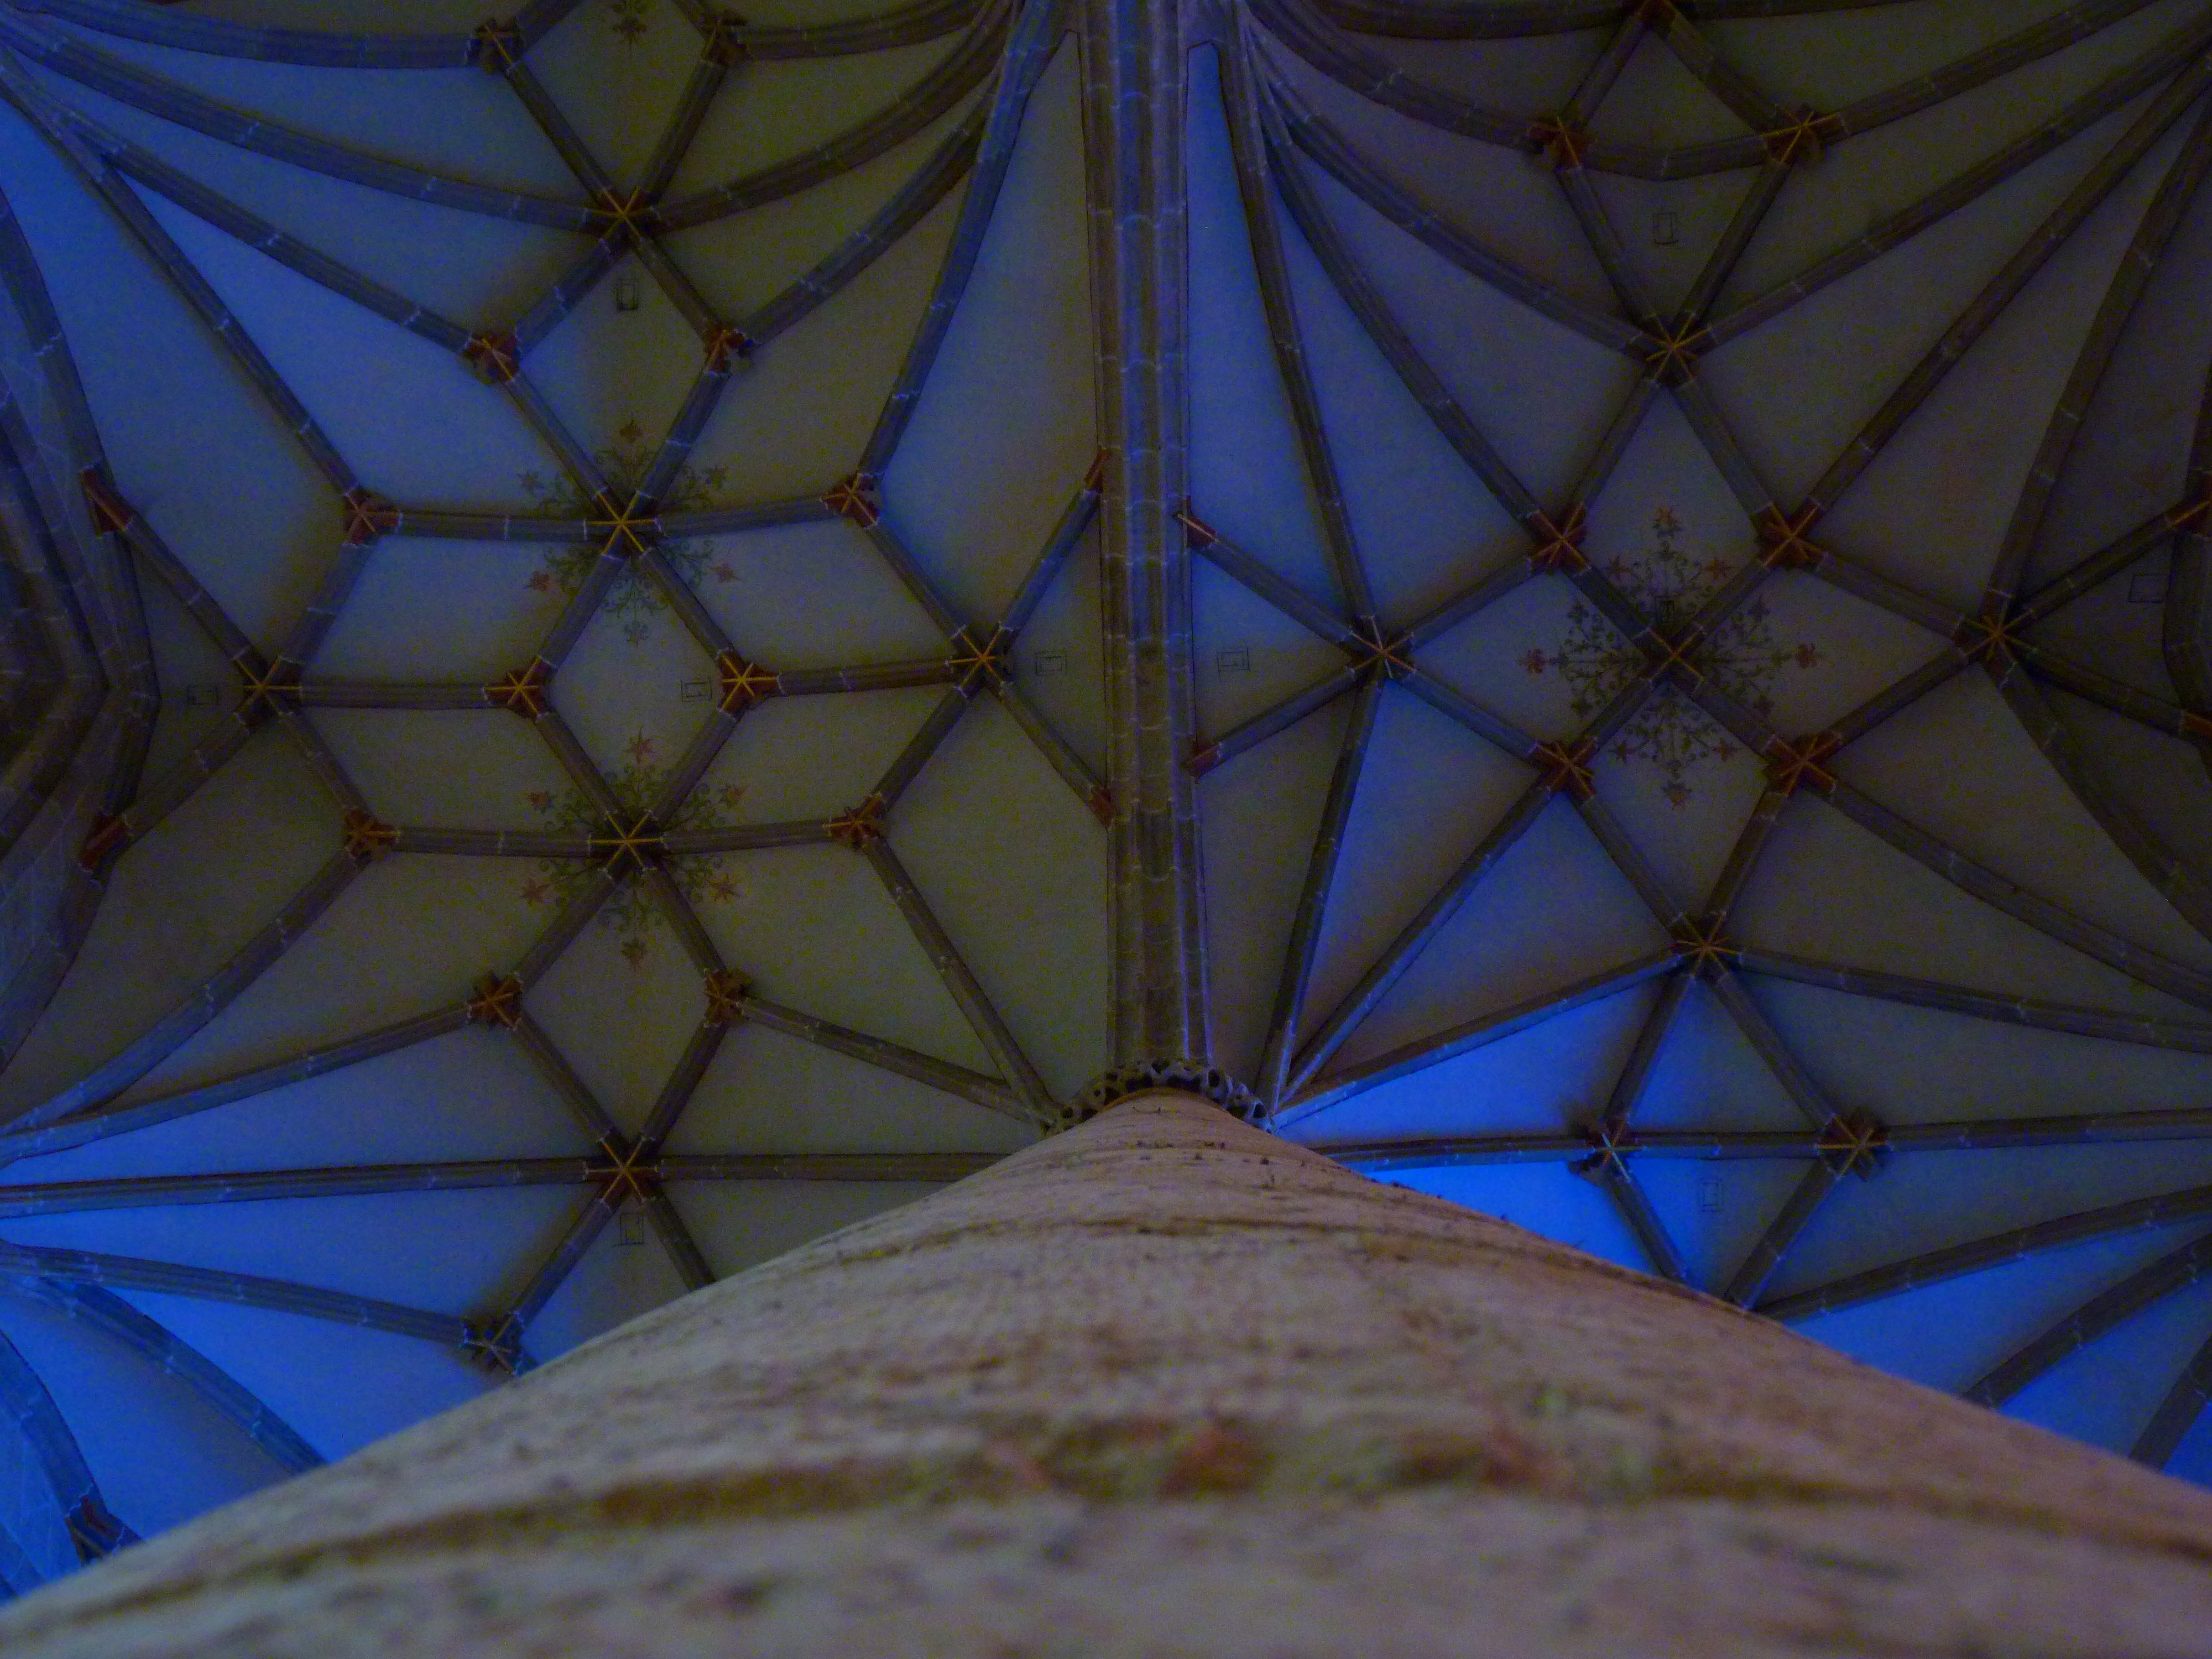
wing, architecture, sunlight, window, glass, building, stone, ceiling, line, color, blue, church, material, stained glass, circle, art, design, symmetry, dome, shape, daylighting, munster, ulm cathedral, rib vault